Ri Myong-sun

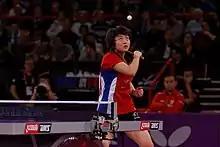
Ri, 2013 World Table Tennis Championships

Ri Myong-sun (born 26 January 1992) is a North Korean table tennis player. She competed for North Korea at the 2012 Summer Olympics. She went on to compete for North Korea again at the 2016 Summer Olympics, where she beat Petrissa Solja of Germany in the third round of the women's singles. At both competitions, she competed in the women's singles and the women's team events.